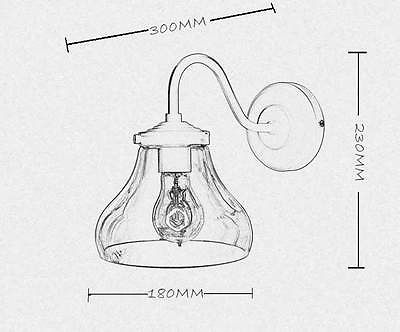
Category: lamp